Henk Schijvenaar

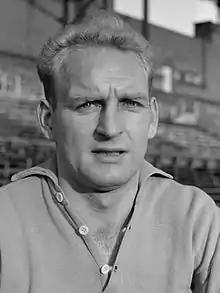
Henk Schijvenaar in 1951

Henk Schijvenaar (31 May 1918 – 17 September 1996) was a Dutch footballer. He competed in the men's tournament at the 1948 Summer Olympics.